Traralgon

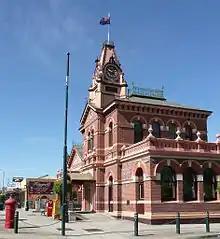
Traralgon Post Office and Court House, a heritage-listed landmark in the city.

Traralgon is a city located in the east of the Latrobe Valley in the Gippsland region of Victoria, Australia and the most populous city in the City of Latrobe and the region. The urban population of Traralgon at the was 26,907. It is the largest and fastest growing city in the greater Latrobe Valley area, which has a population of 77,168 at the 2021 Census and is administered by the City of Latrobe.